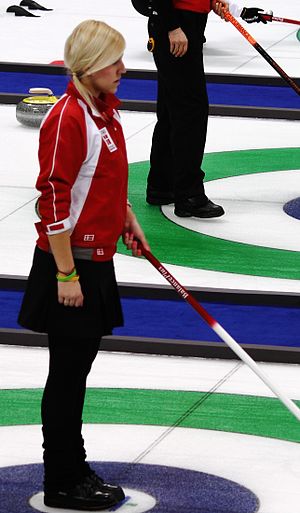
Madeleine Dupont
Madeleine Dupont ved Vinter-OL 2010 i Vancouver
Madeleine Dupont er en dansk curlingspiller, der til dagligt spiller i Hvidovre Curling Club.